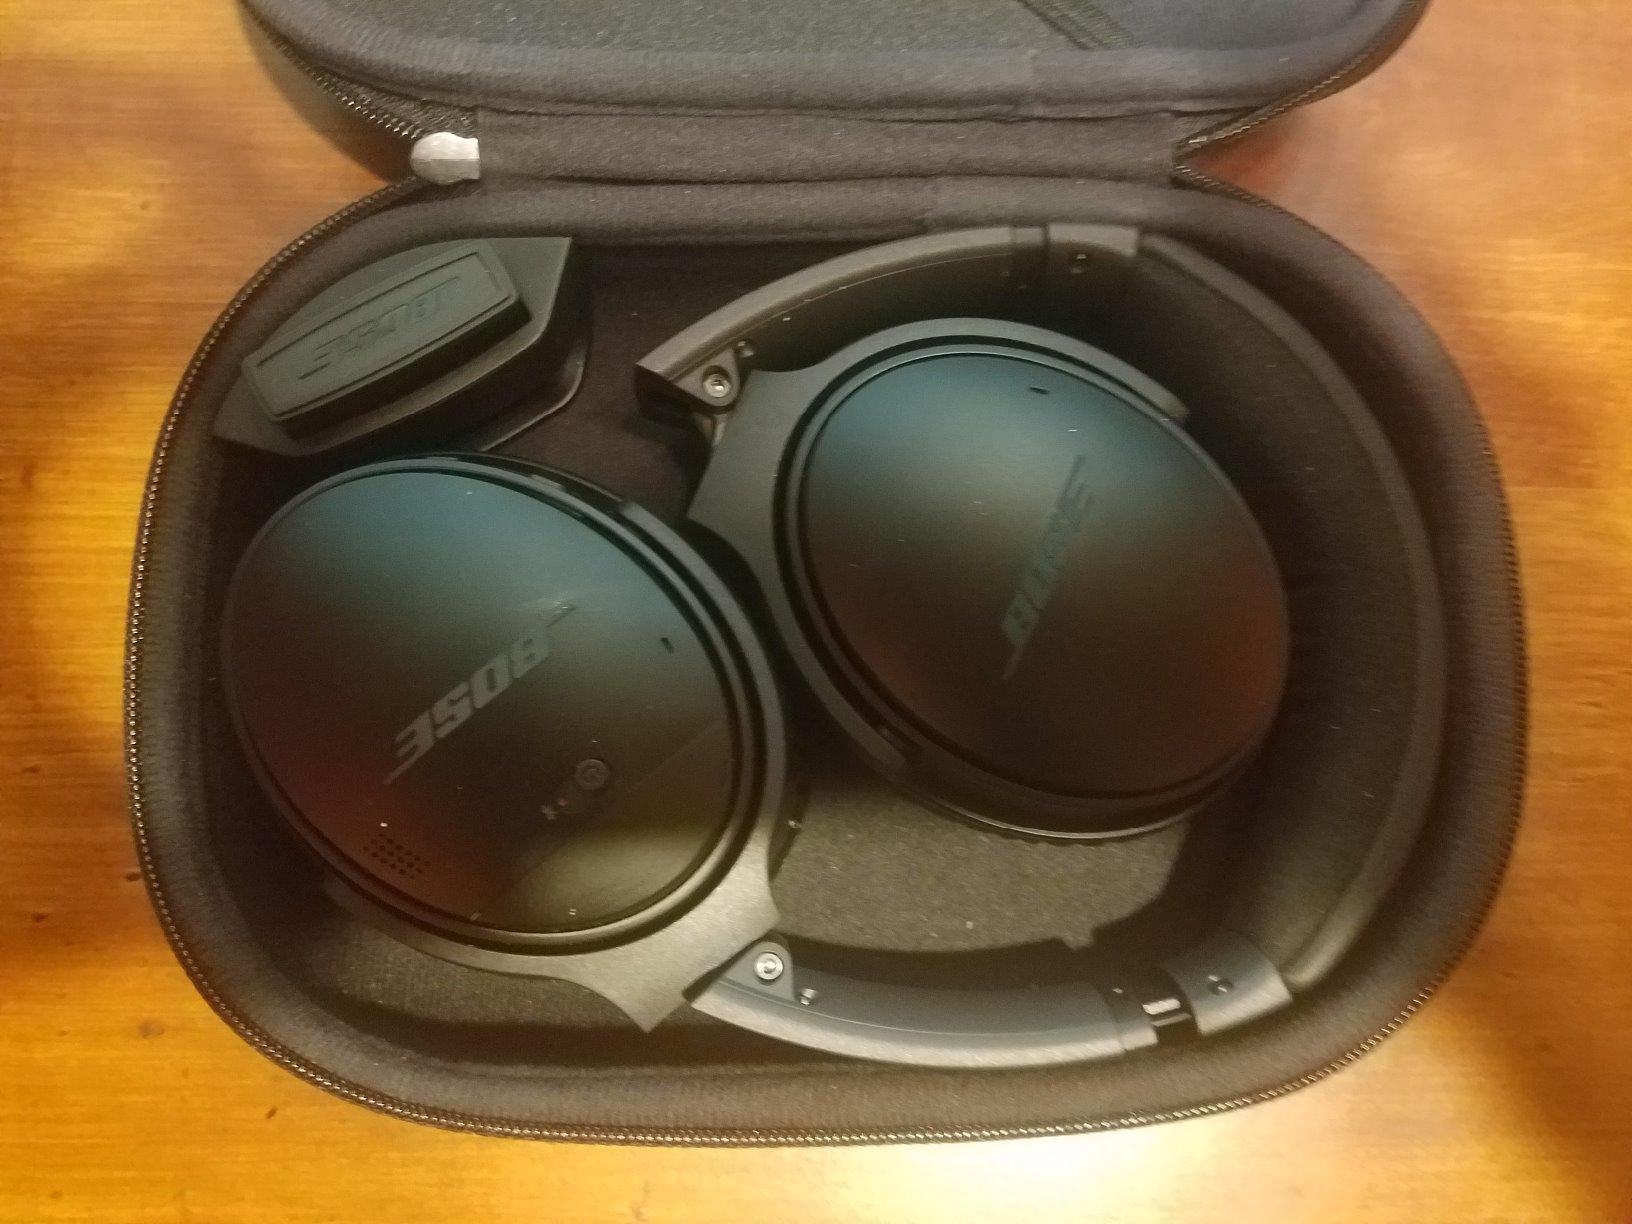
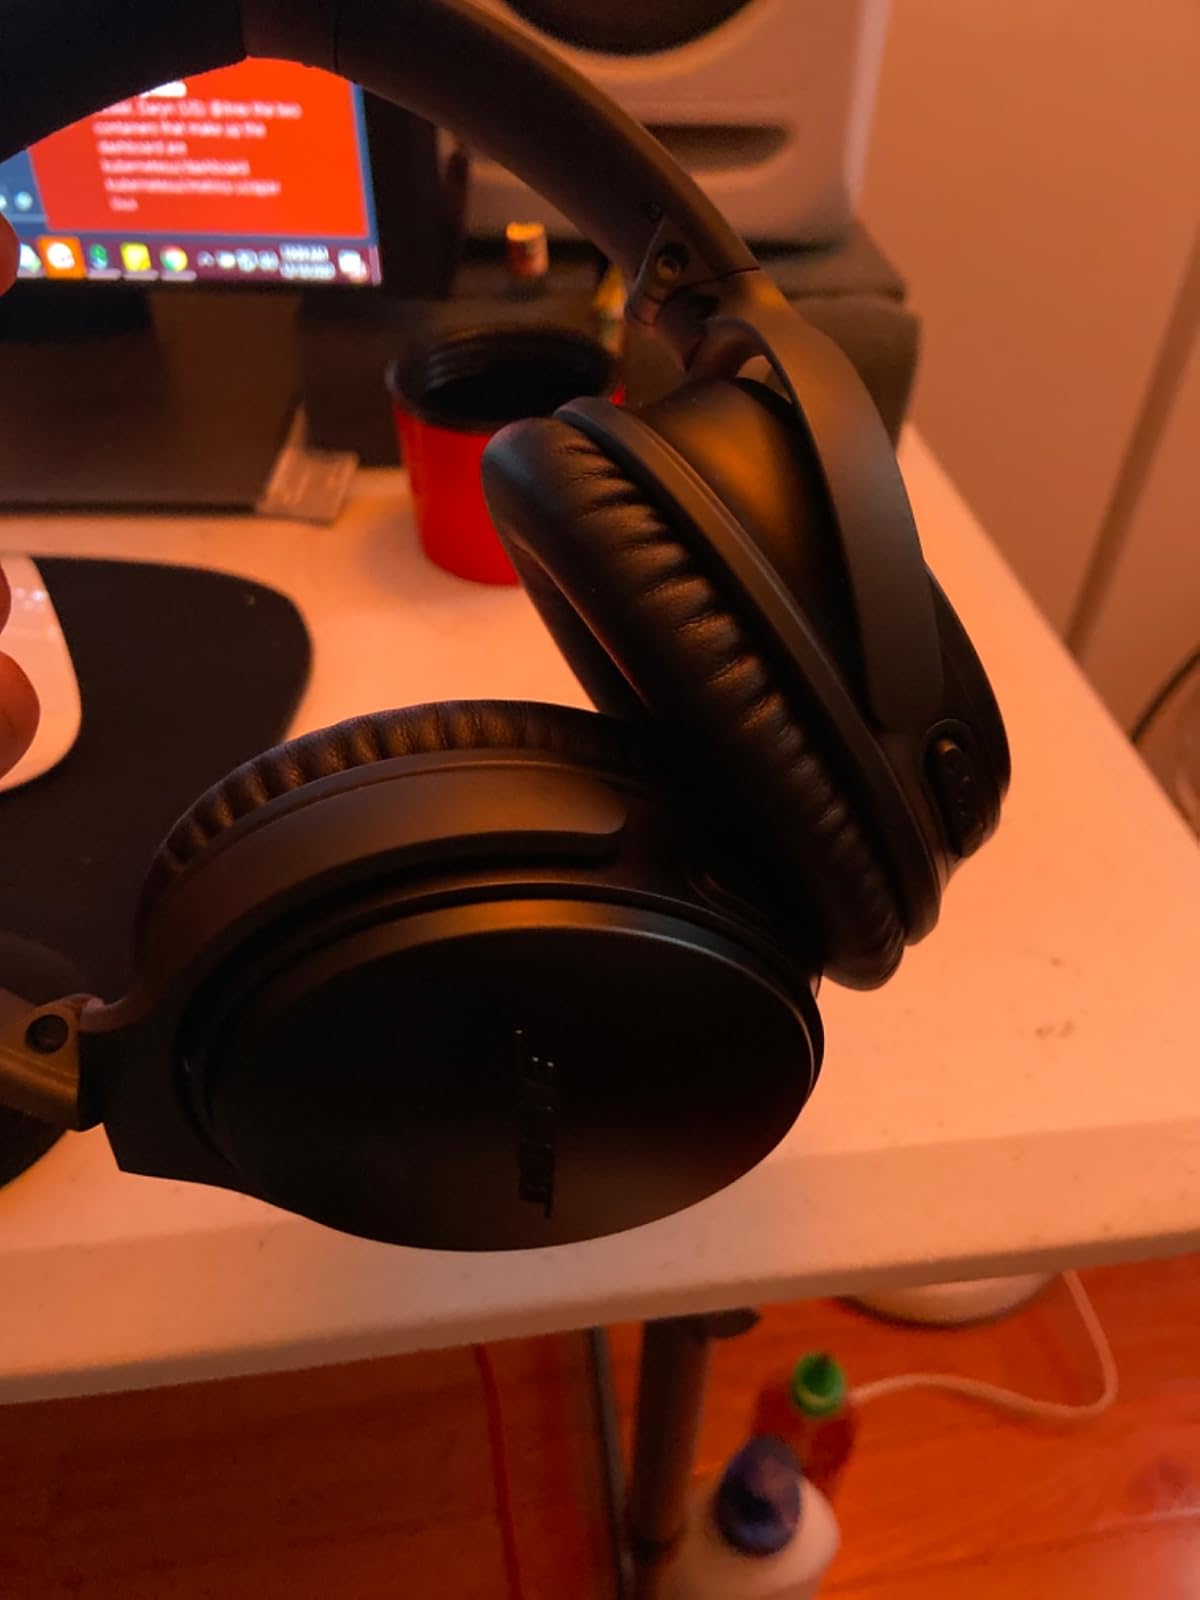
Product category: headphones
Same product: yes